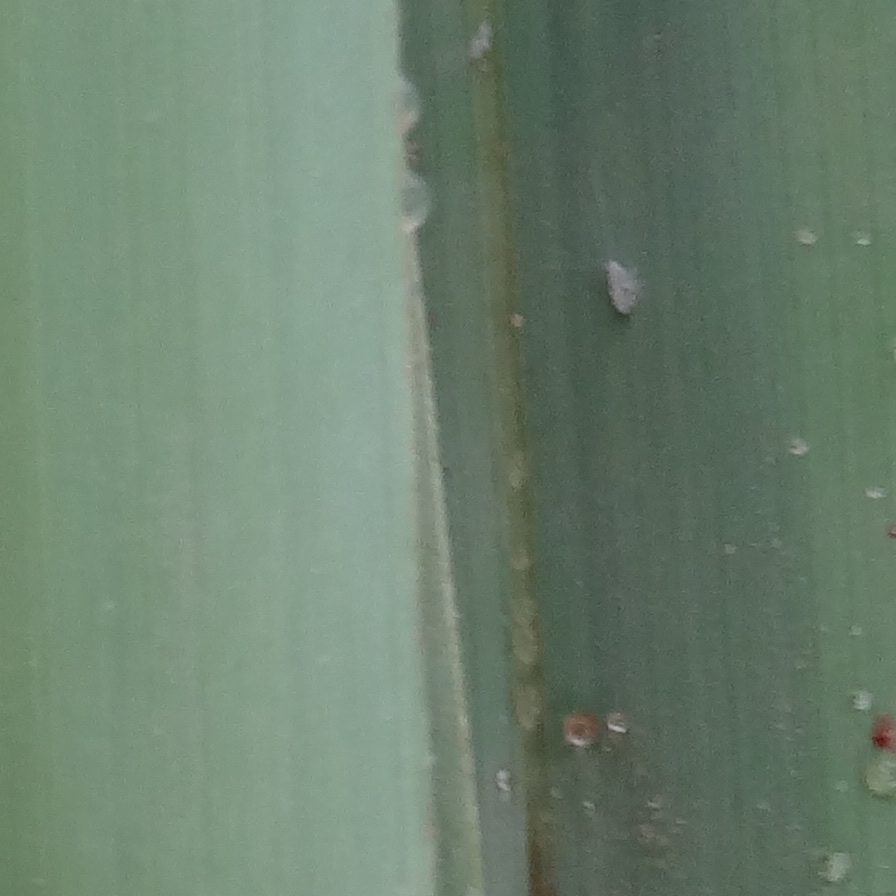
Label: Dubas